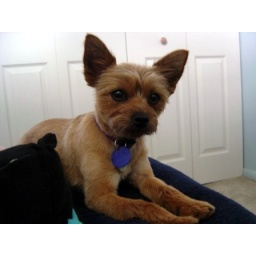
Just a cute pic of Maddie after a fresh haircut at my old house in Ann Arbor.